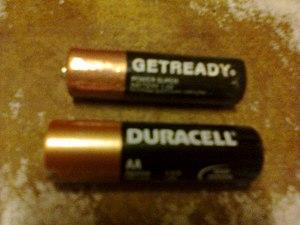
Pile Duracell et sa contrefaçon
Duracell est une marque de piles électriques et de lampes de poche appartenant depuis novembre 2014 à la société d'investissement Berkshire Hathaway de Warren Buffett.